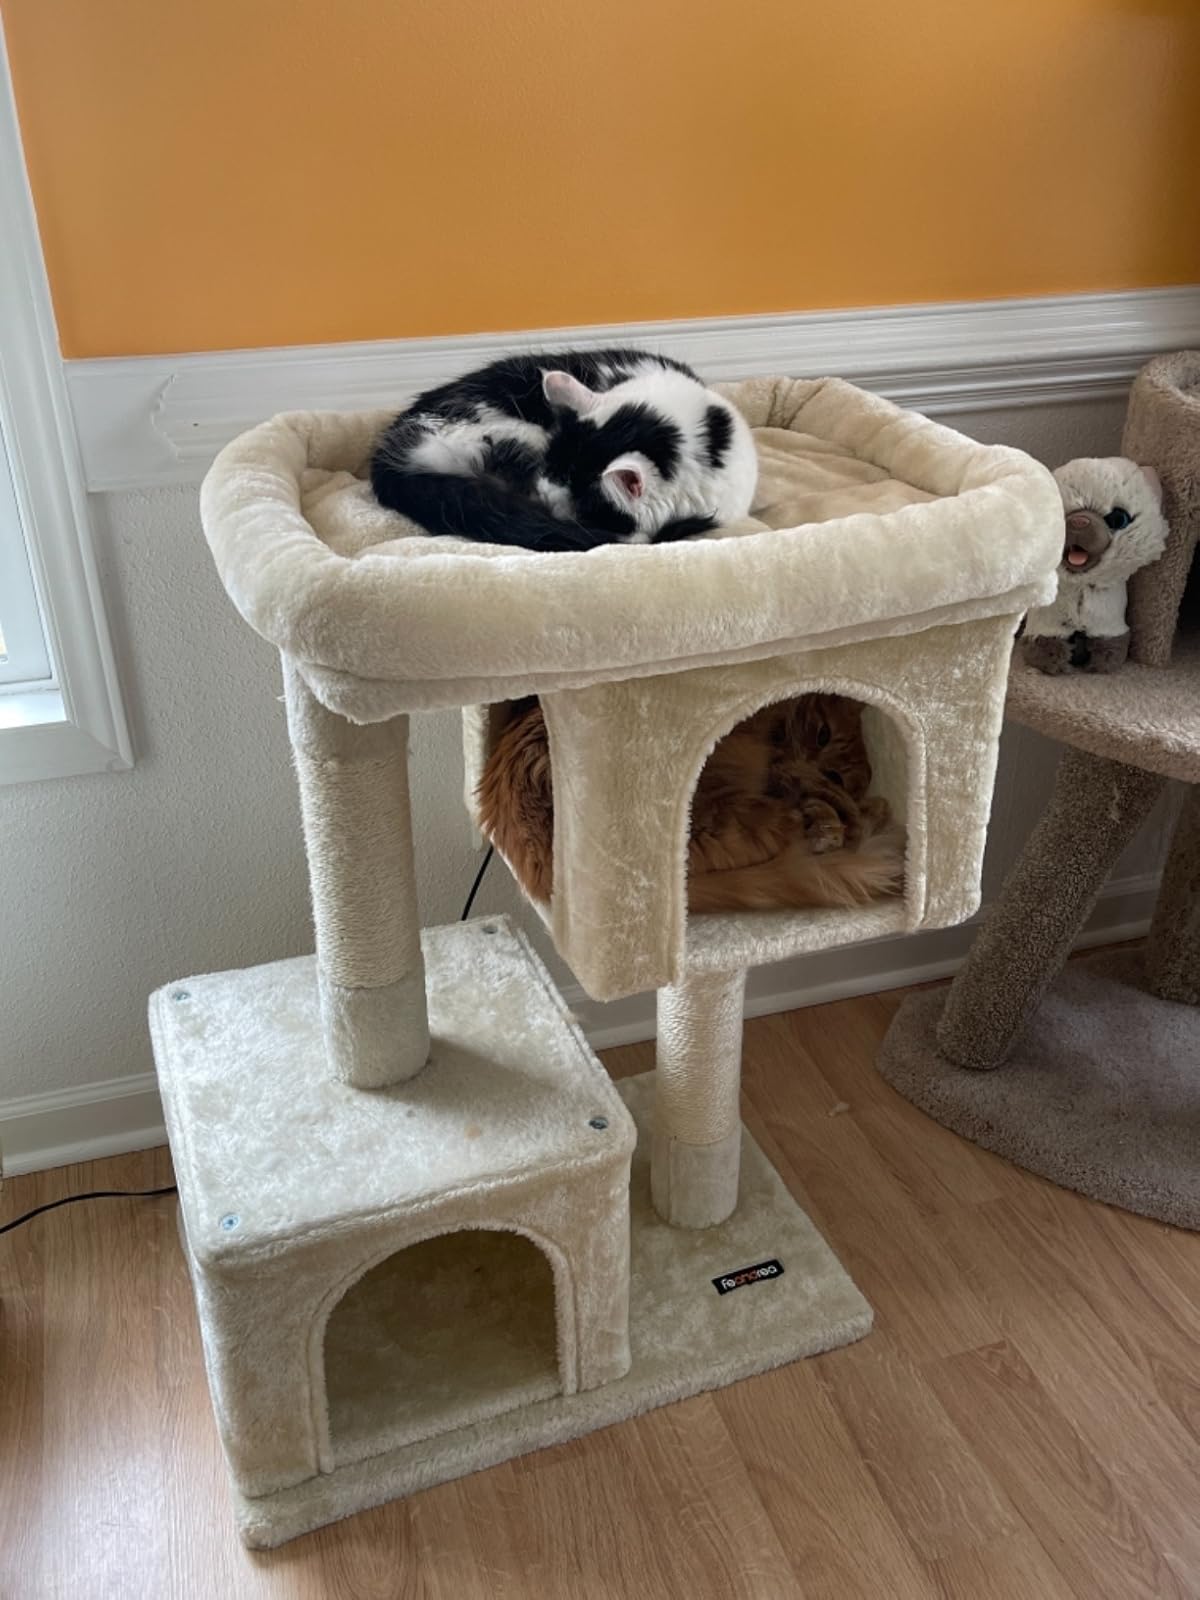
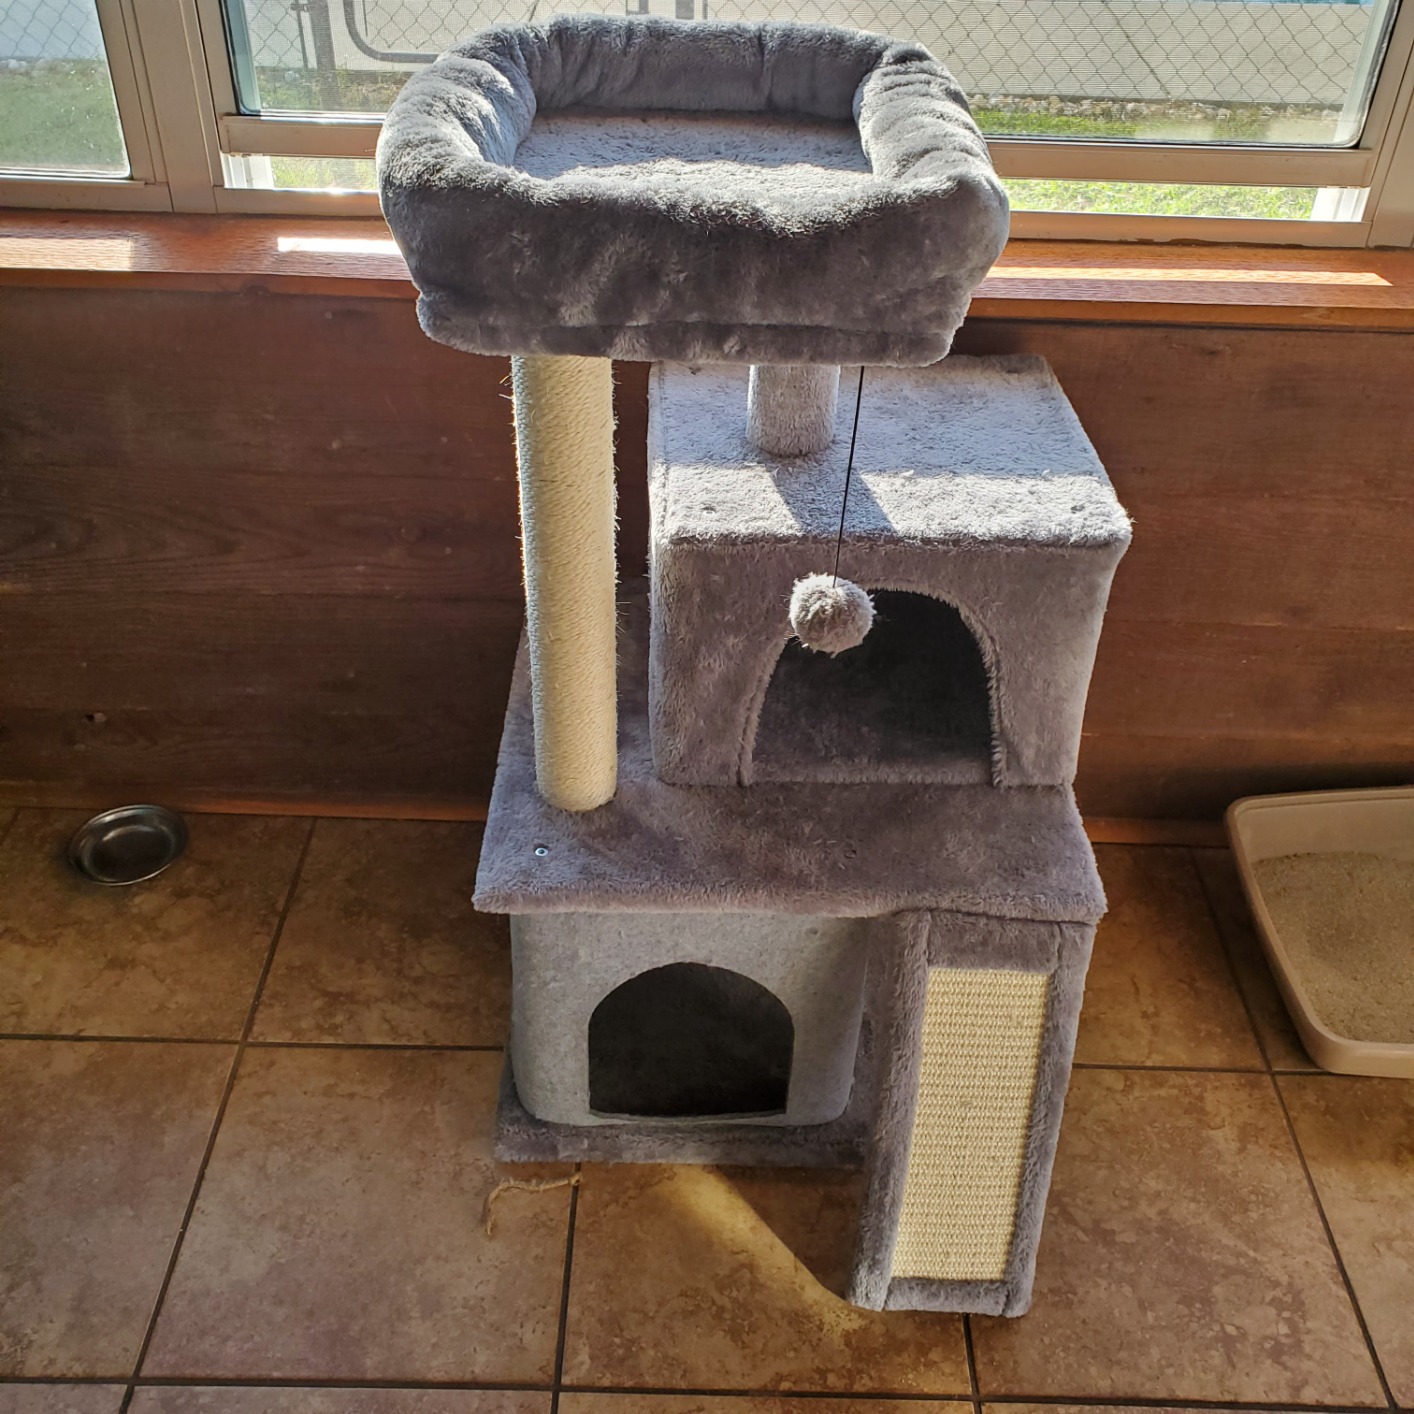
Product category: items_cat tree
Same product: no